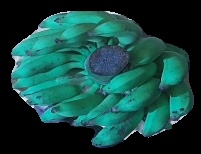
Variety: elakki-bale
Grade: grade3